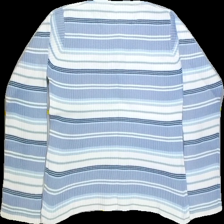
View: back
Type: Sweater
Category: Ladies
Brand: Kappahl
Colors: White, Blue
Material: 100%cotton
Pattern: Striped
Cut: Regular, C-collar
Size: 42
Season: Spring
Stains: Major
Smell: Major
Price range: <50
Recommended usage: Export